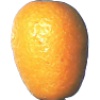
Label: kumquats